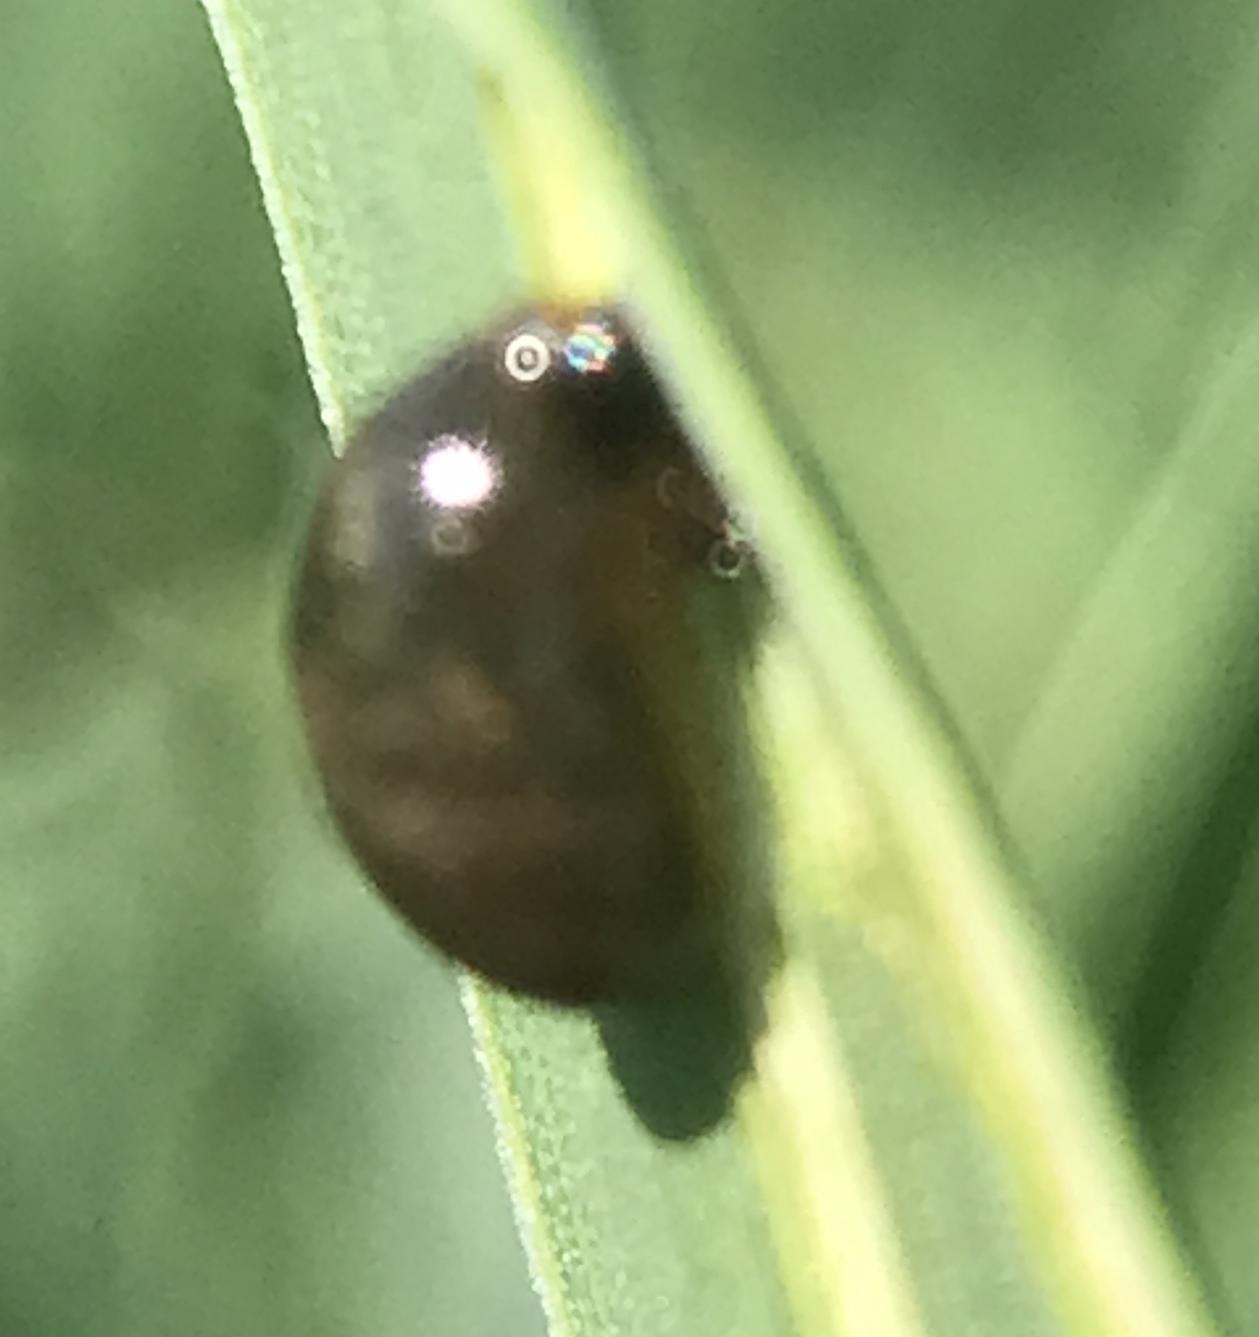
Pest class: cereal_leaf_beetle